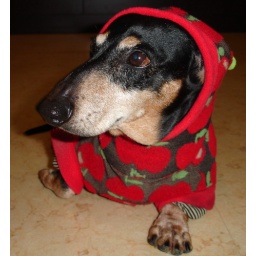
piggie in red hat